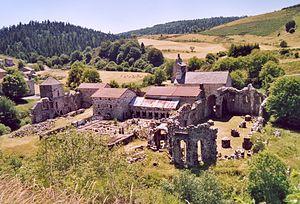
Cet article contient une liste des monuments religieux romans de l'Ardèche.
Saint-Andéol-de-Berg est une commune française située dans le département de l'Ardèche en région Auvergne-Rhône-Alpes.